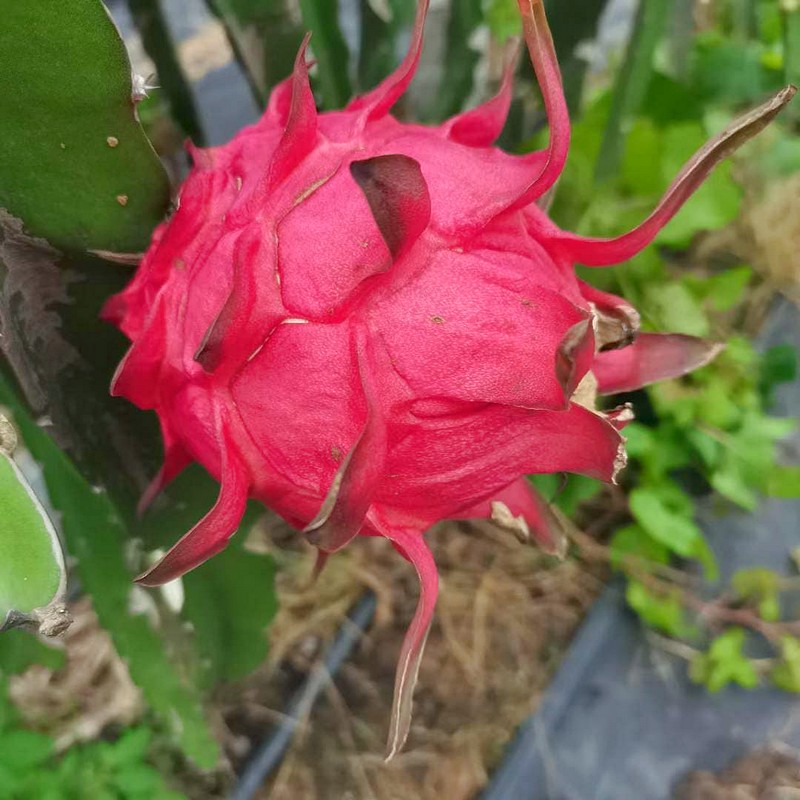
Label: Fresh Dragon Fruit